Taku Takahashi

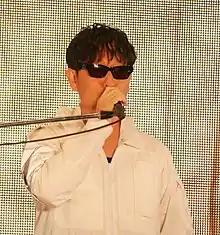
Takahashi performing in 2019

is a Japanese DJ and record producer who debuted in 1997 as a producer of the hip hop group M-Flo. The group rose to prominence in the early 2000s, with hit singles such as "How You Like Me Now?" and "Come Again." Takahashi was also a member of Avex's 20th anniversary dance music project Ravex, and has produced songs for musicians such as Crystal Kay, Ami Suzuki and Rie Fu, and remixes for Hikaru Utada and Ayumi Hamasaki. He formed the record labels Tachytelic Records and TCY Recording.